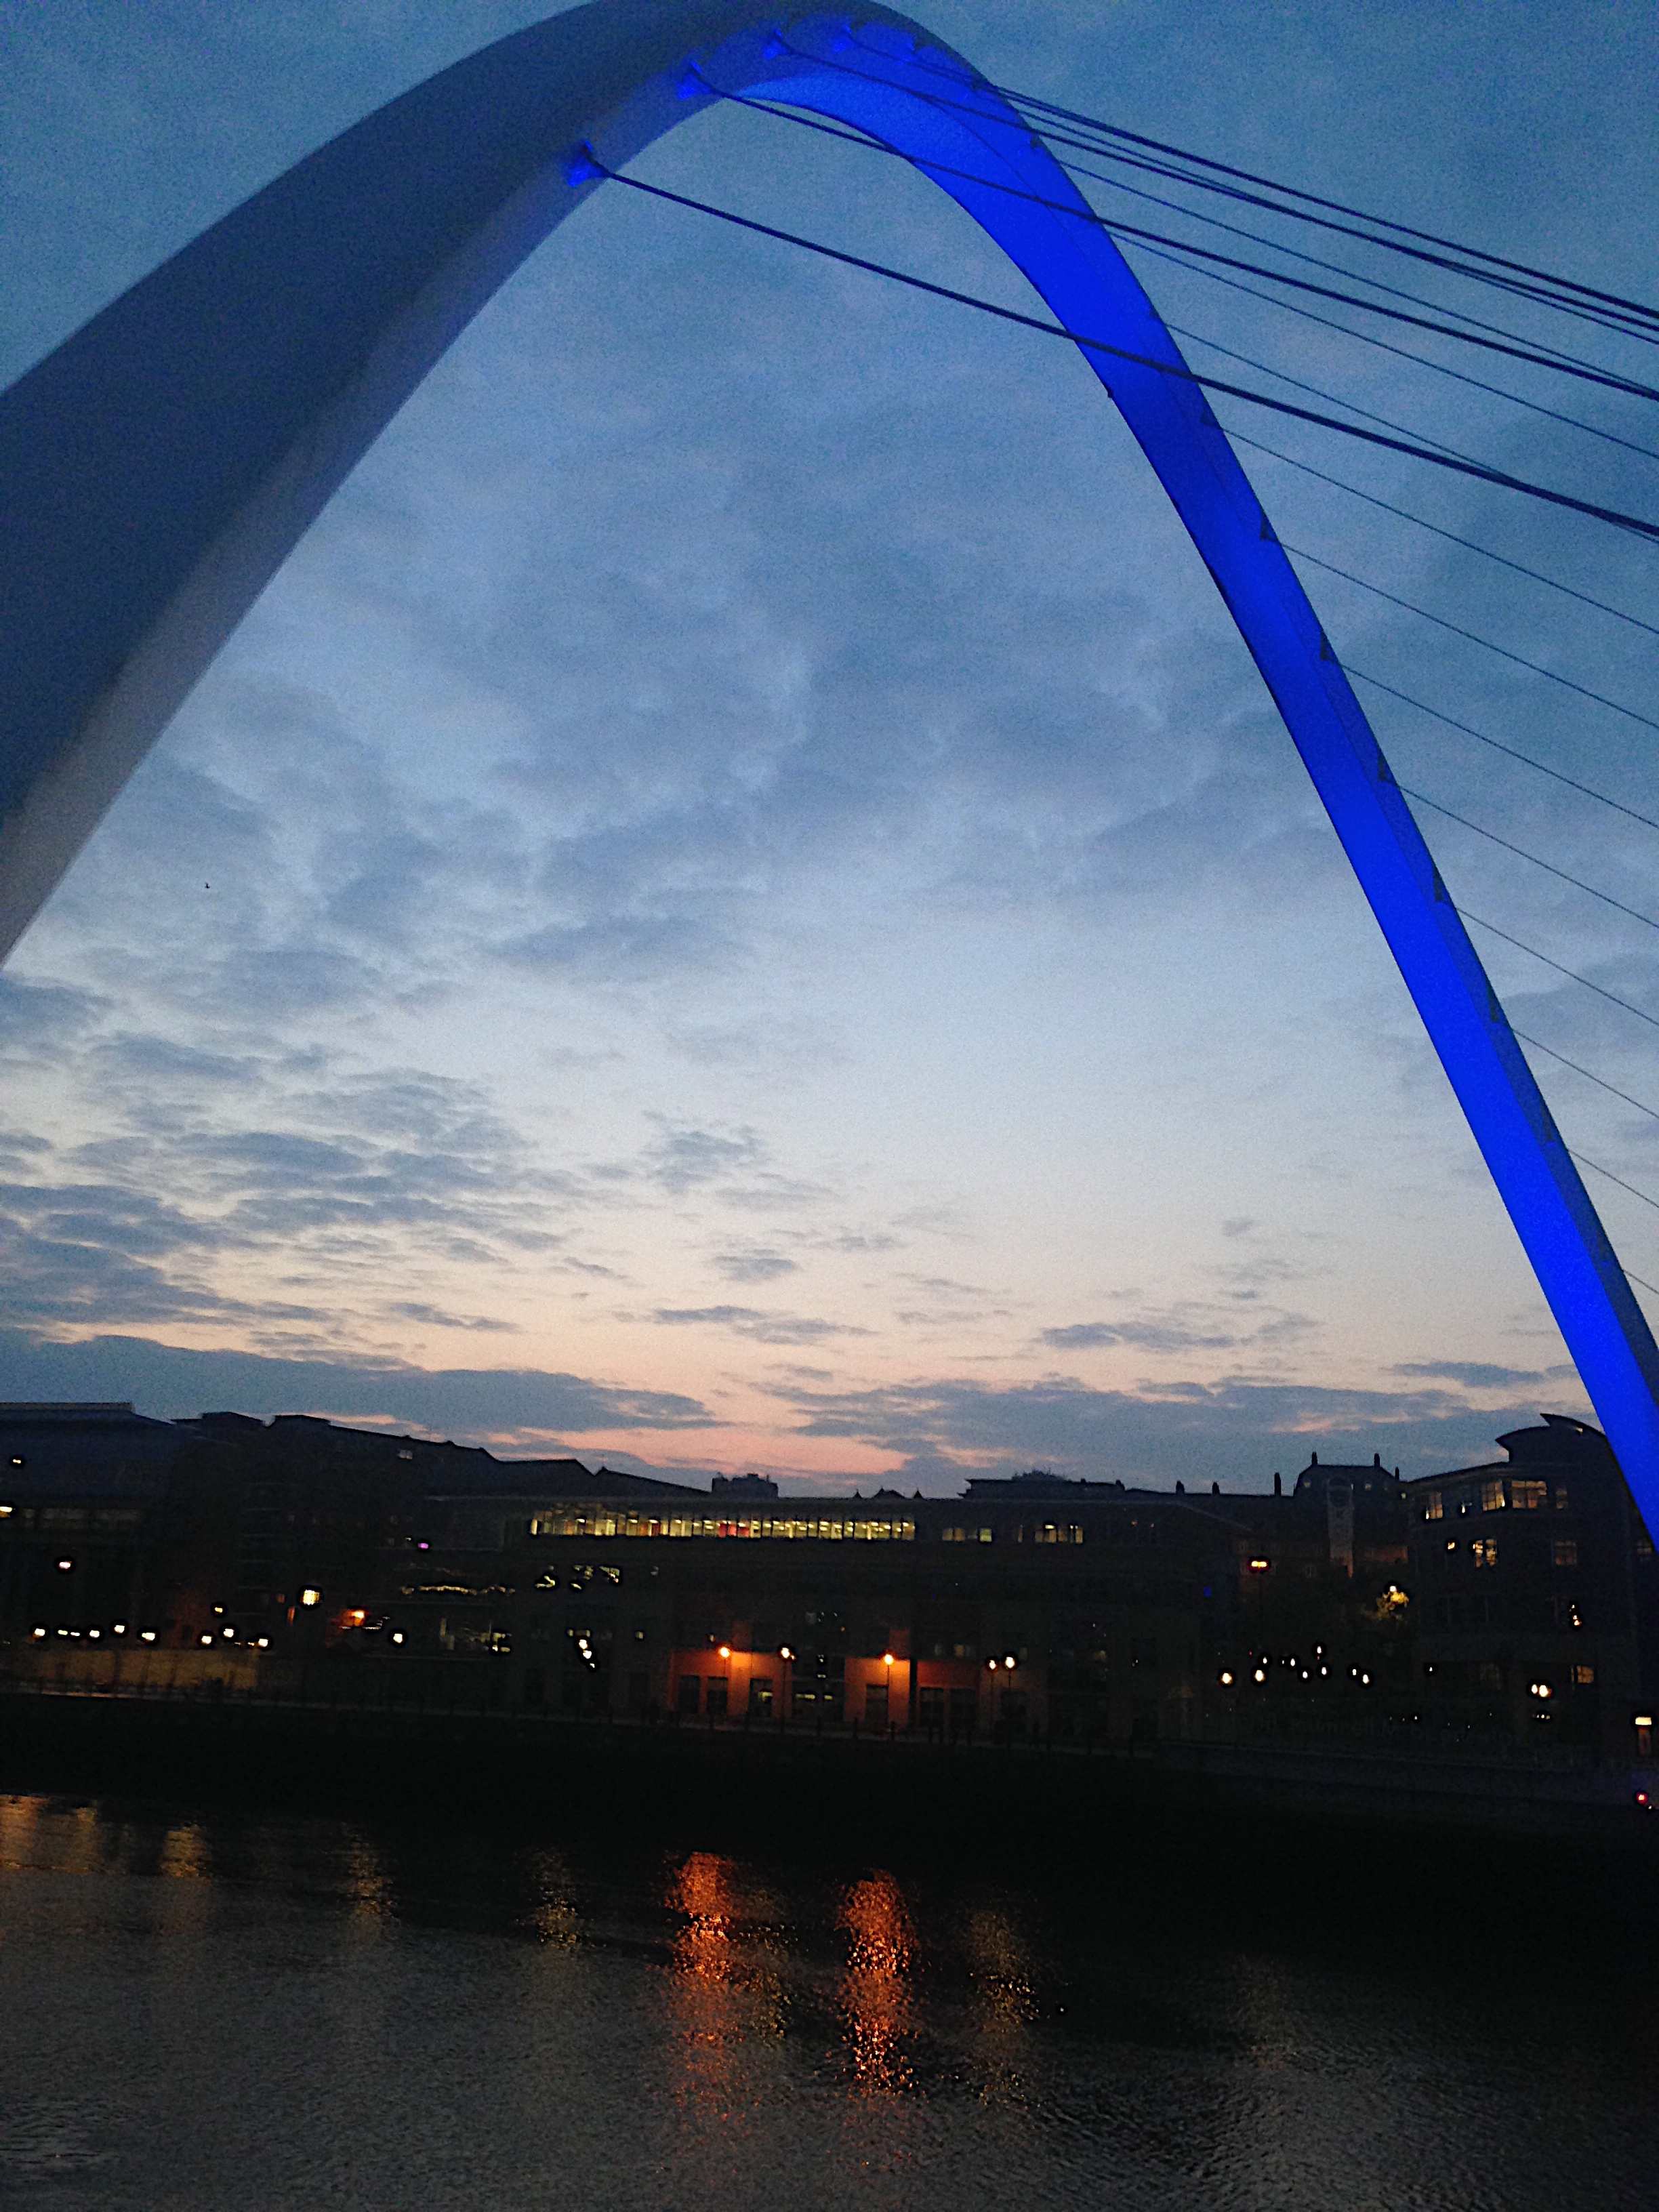
sea, cloud, architecture, sky, sunset, bridge, dusk, arch, evening, reflection, landmark, blue, atmosphere of earth